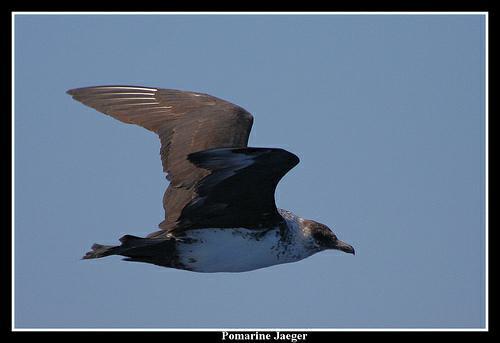
A photo of a pomarine jaeger